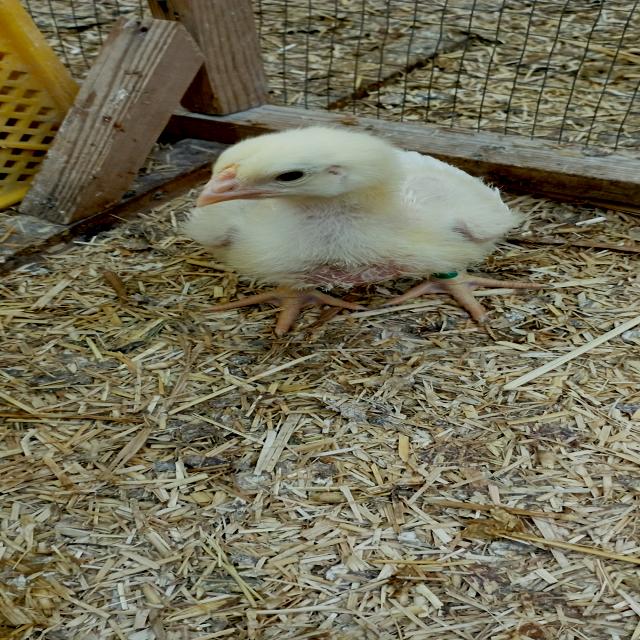
Weight: 454 g